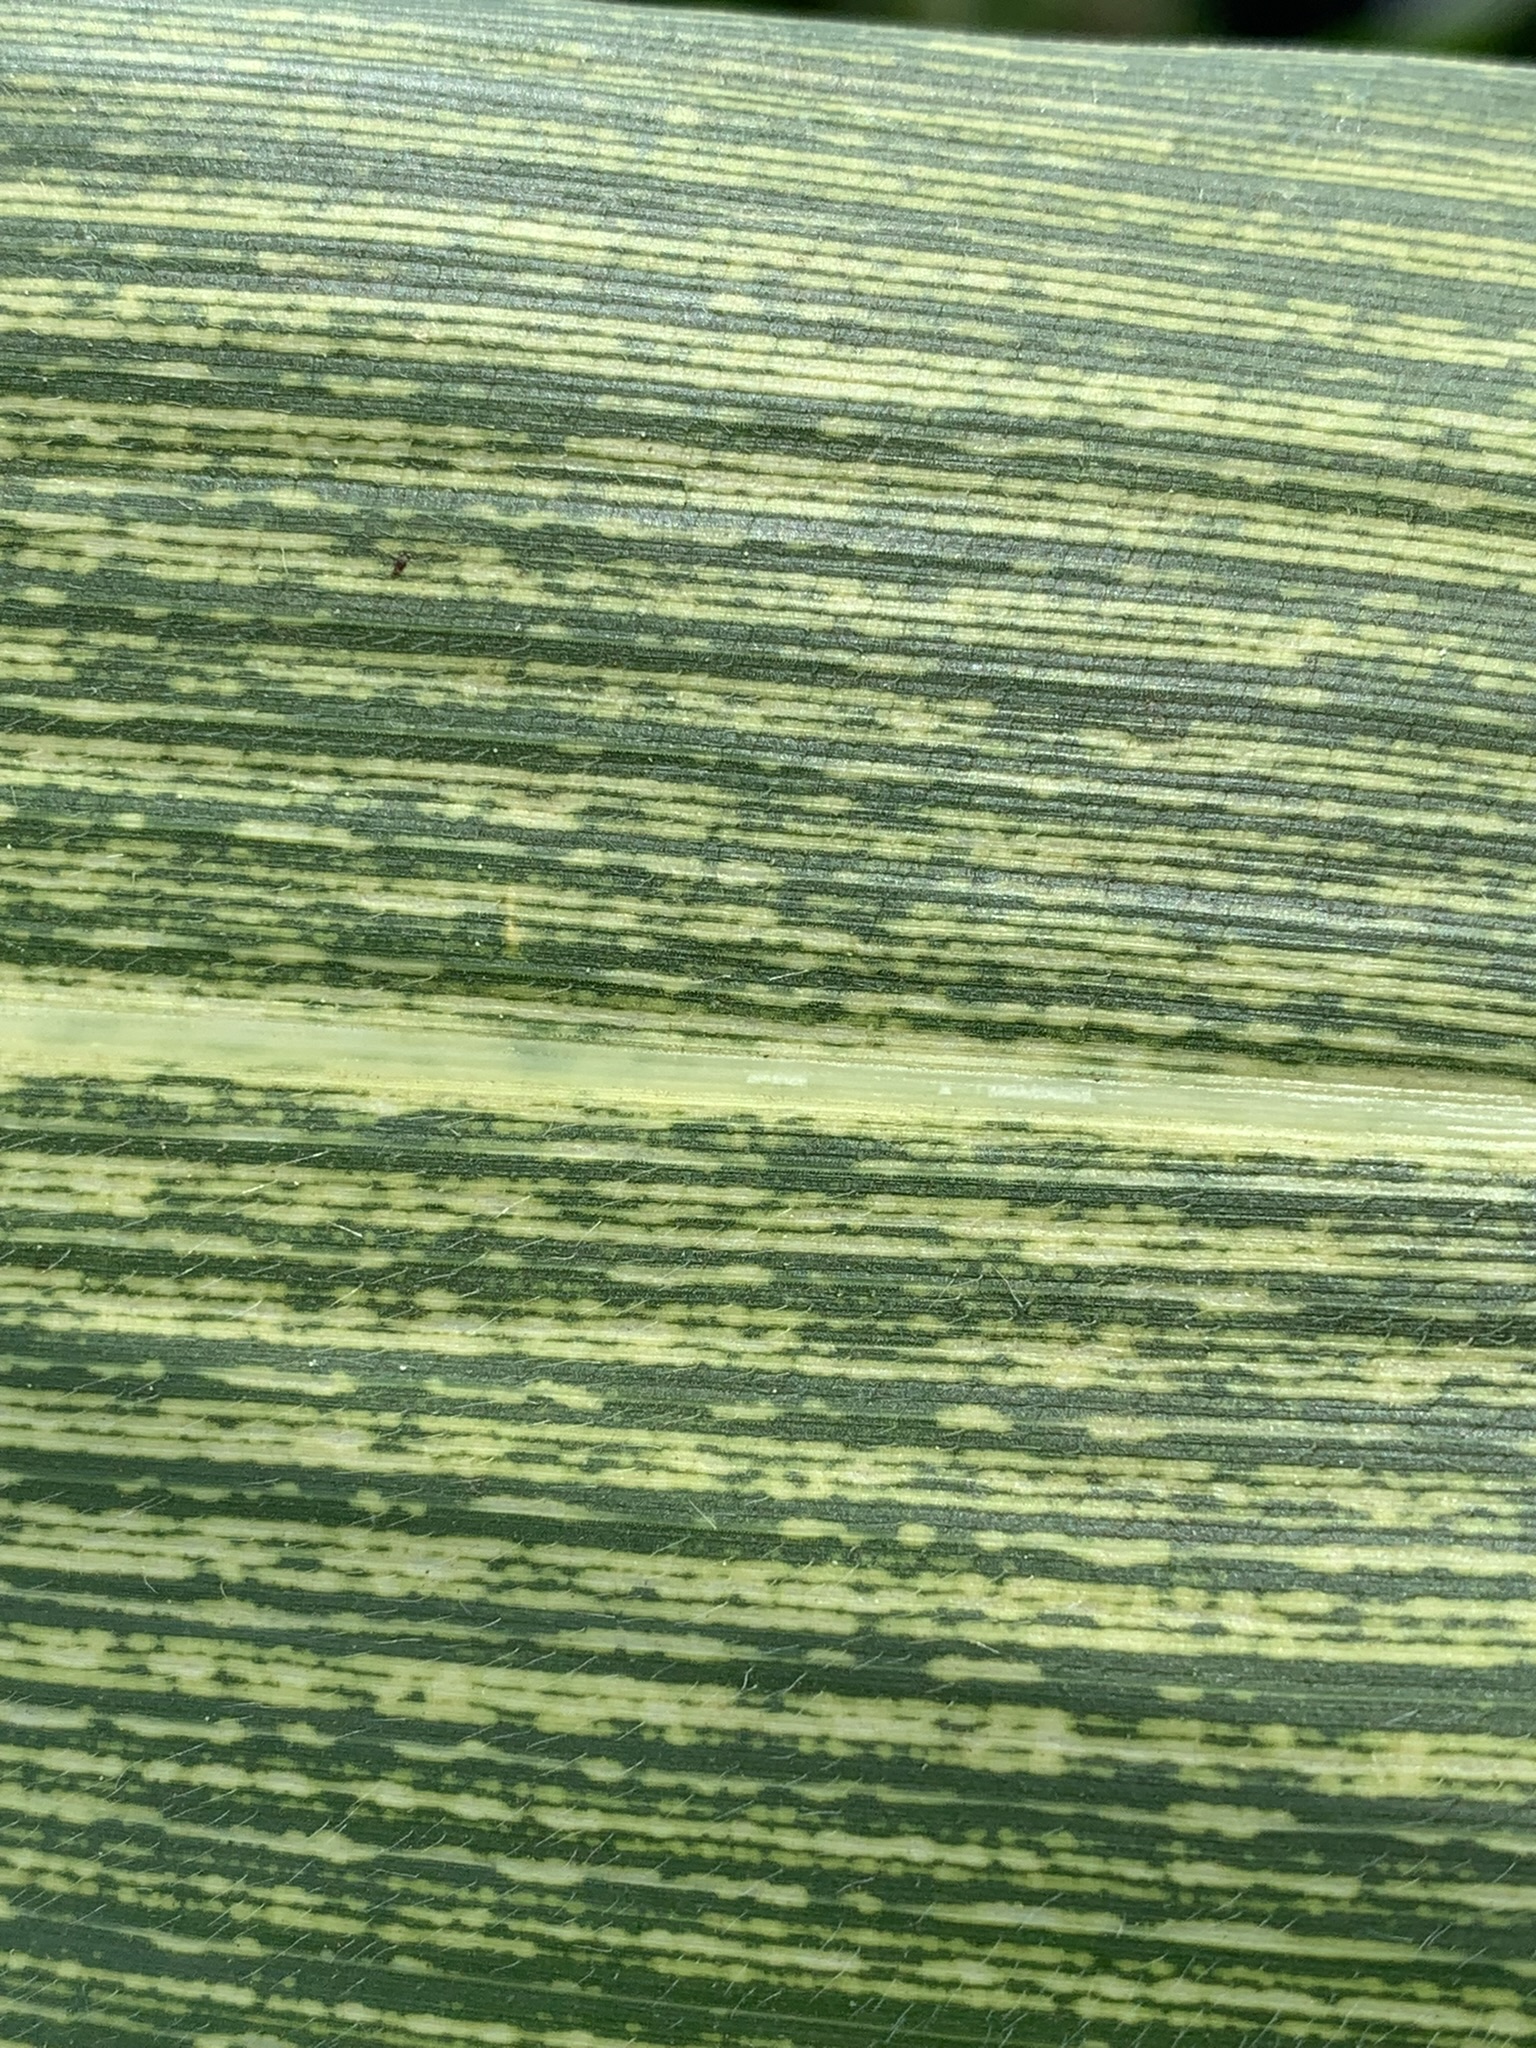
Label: MSV